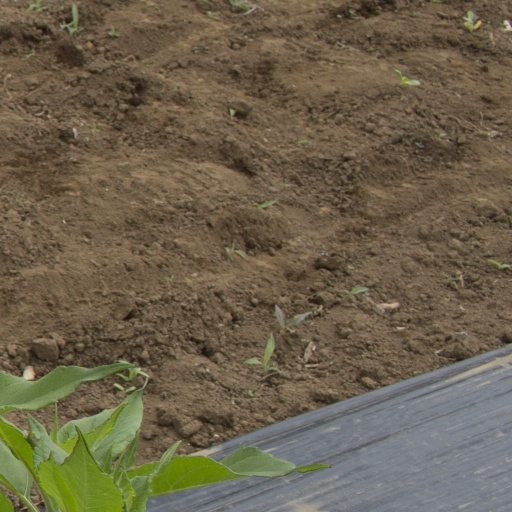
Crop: Jerusalem artichoke